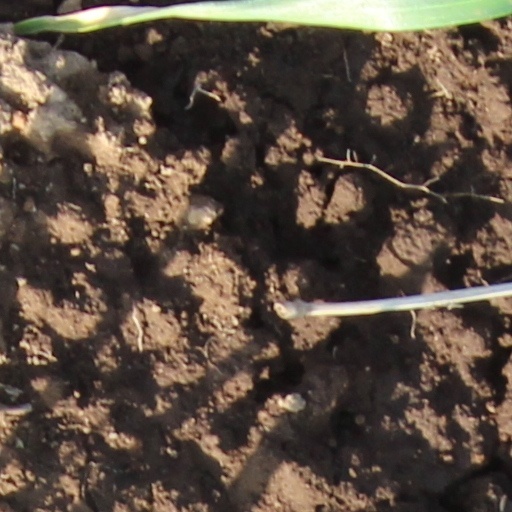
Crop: wheat